Penalty kick (association football)

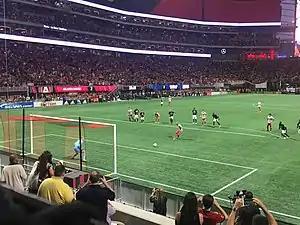
Josef Martínez of Atlanta United FC taking a penalty kick versus the New England Revolution

A penalty kick (commonly known as a penalty or a spot kick) is a method of restarting play in association football, in which a player is allowed to take a single shot at the goal while it is defended only by the opposing team's goalkeeper. It is awarded when an offence punishable by a direct free kick is committed by a player in their own penalty area. The shot is taken from the penalty spot, which is 11 metres (12 yards) from the goal line and centered between the touch lines.